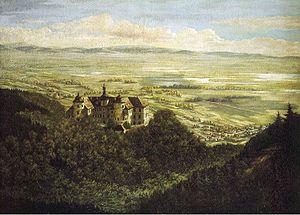
Johann Georg Christian von Lobkowitz ou Lobkowicz, est un feld-maréchal du Saint-Empire.
Le château de Jezeří est situé à l'ouest de Dolní Jiřetín dans le district de Most dans la région d'Ústí nad Labem, sur le versant sud des Monts Métallifères en République tchèque.